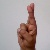
The image shows a hand gesture representing the letter 'R' in Indian Sign Language.